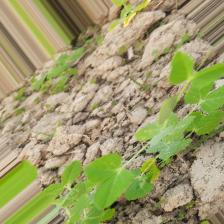
Label: Powdery Mildew